Cumbia (Colombia)

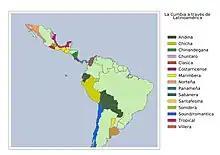

The carnaval de Barranquilla is the scenario of multiple cumbia performances and contests ; the main stage of the parades, Vía 40 Avenue, is called the "cumbiódromo" during the days of carnival, in analogy to the Sambadrome in Rio de Janeiro and other Brazilian cities.